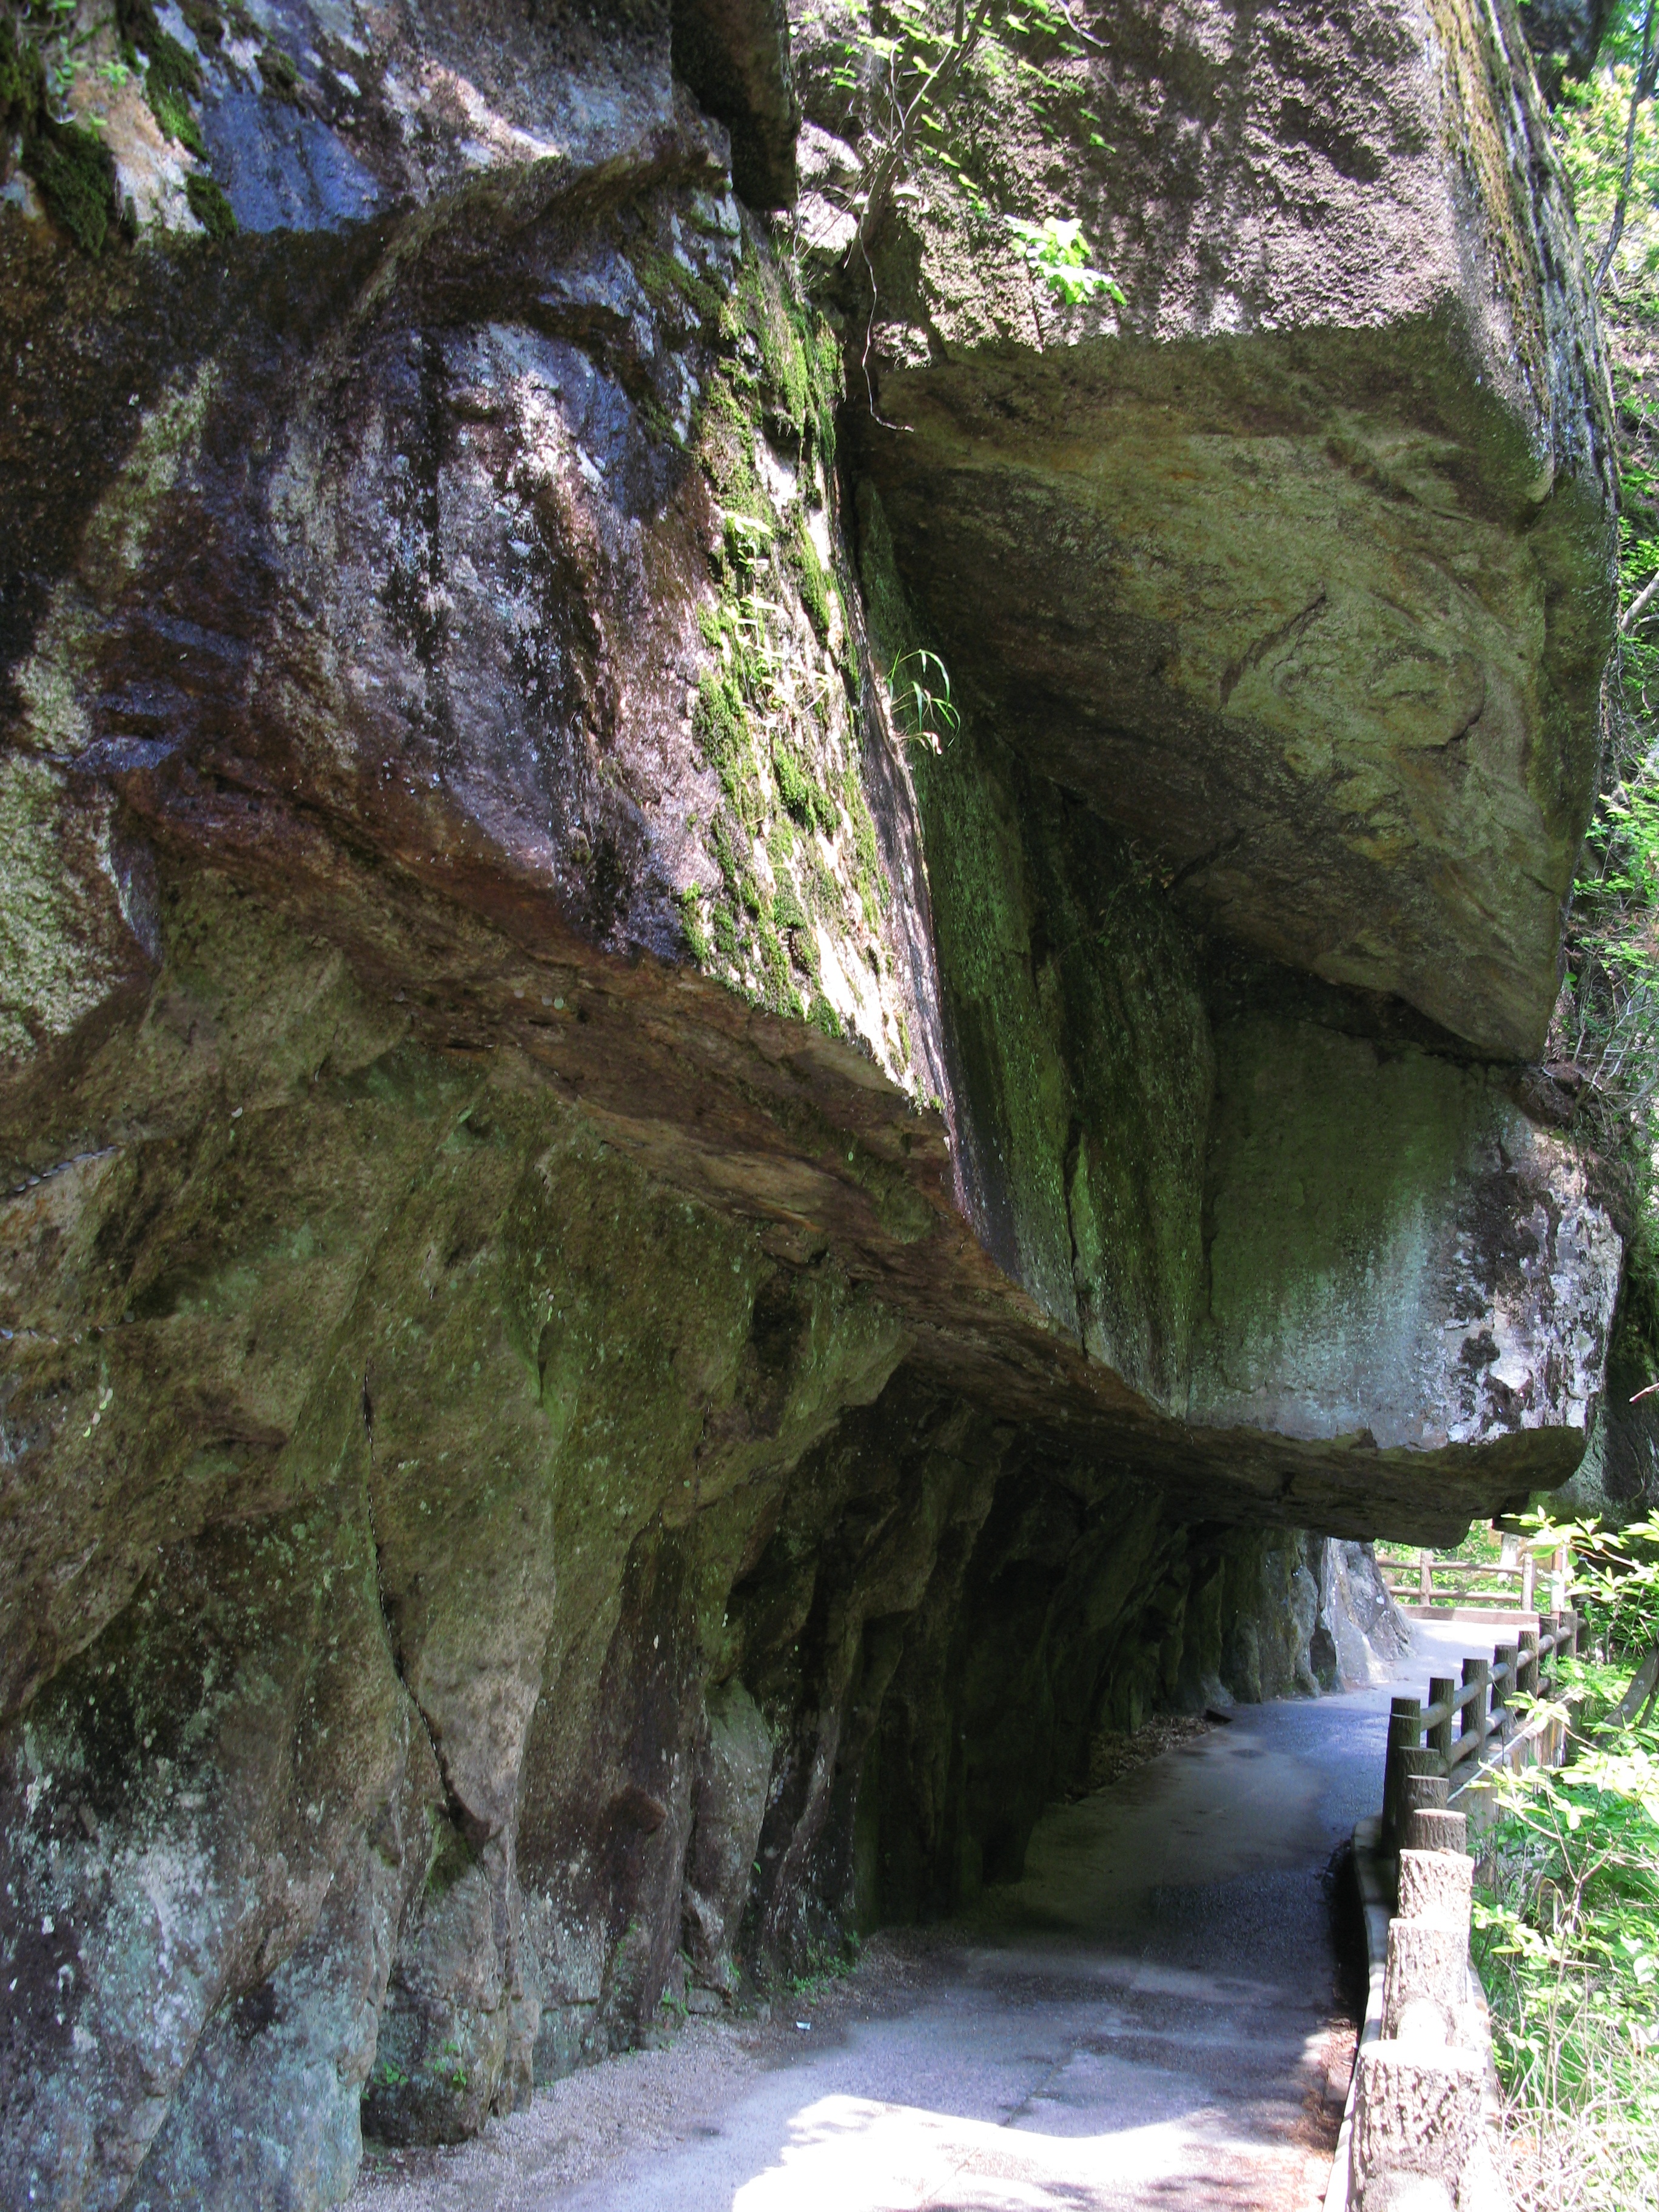
landscape, tree, rock, trail, view, formation, cliff, cave, high, terrain, waterway, geology, ravine, hires, hi, res, g7, landform, natural arch, sea cave